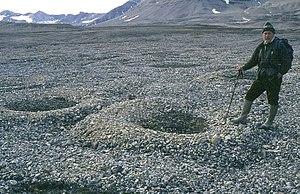
Cercles de pierre
Clément Mathieu, né à Theux le 3 novembre 1940, est un pédologue français.